Secret Gospel of Mark

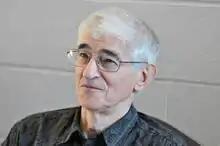
John Dominic Crossan, who considers Secret Mark to be not only authentic but also the model of the canonical Gospel of Mark

Morton Smith summarized the situation in a 1982 article. He argued that "most scholars would attribute the letter to Clement" and that no strong argument against it had been presented. The attribution of the gospel to Mark was though "universally rejected", with the most common opinion being that the gospel is "a pastiche composed from the canonical gospels" in the second century.